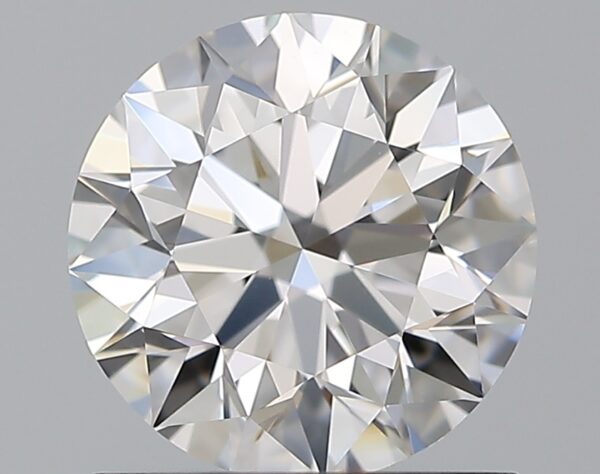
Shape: round
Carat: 1.03
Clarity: VVS2
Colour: D
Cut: EX
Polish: EX
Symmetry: EX
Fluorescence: N
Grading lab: GIA
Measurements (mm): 6.43 x 6.46 x 4.03